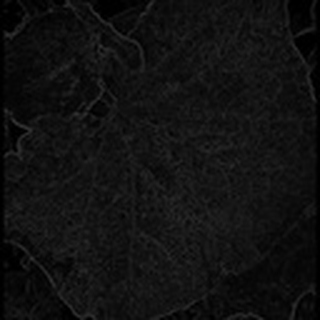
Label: cotton_powdery_mildew